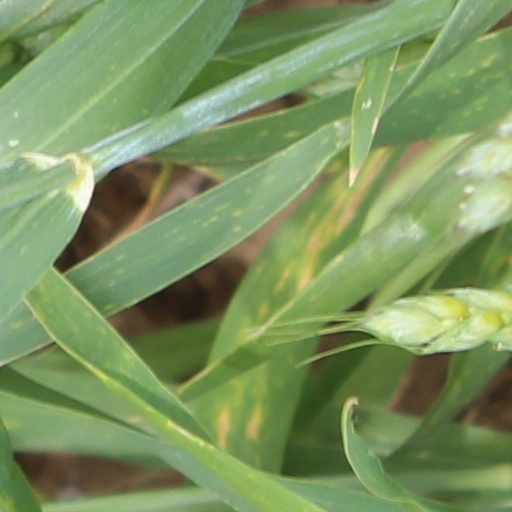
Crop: wheat